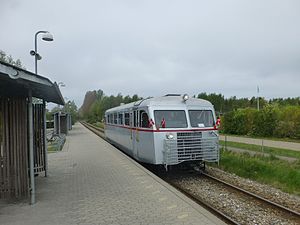
Godhavn Station
Særtog på Godhavn Station
Godhavn Station er et trinbræt i Tisvilde.